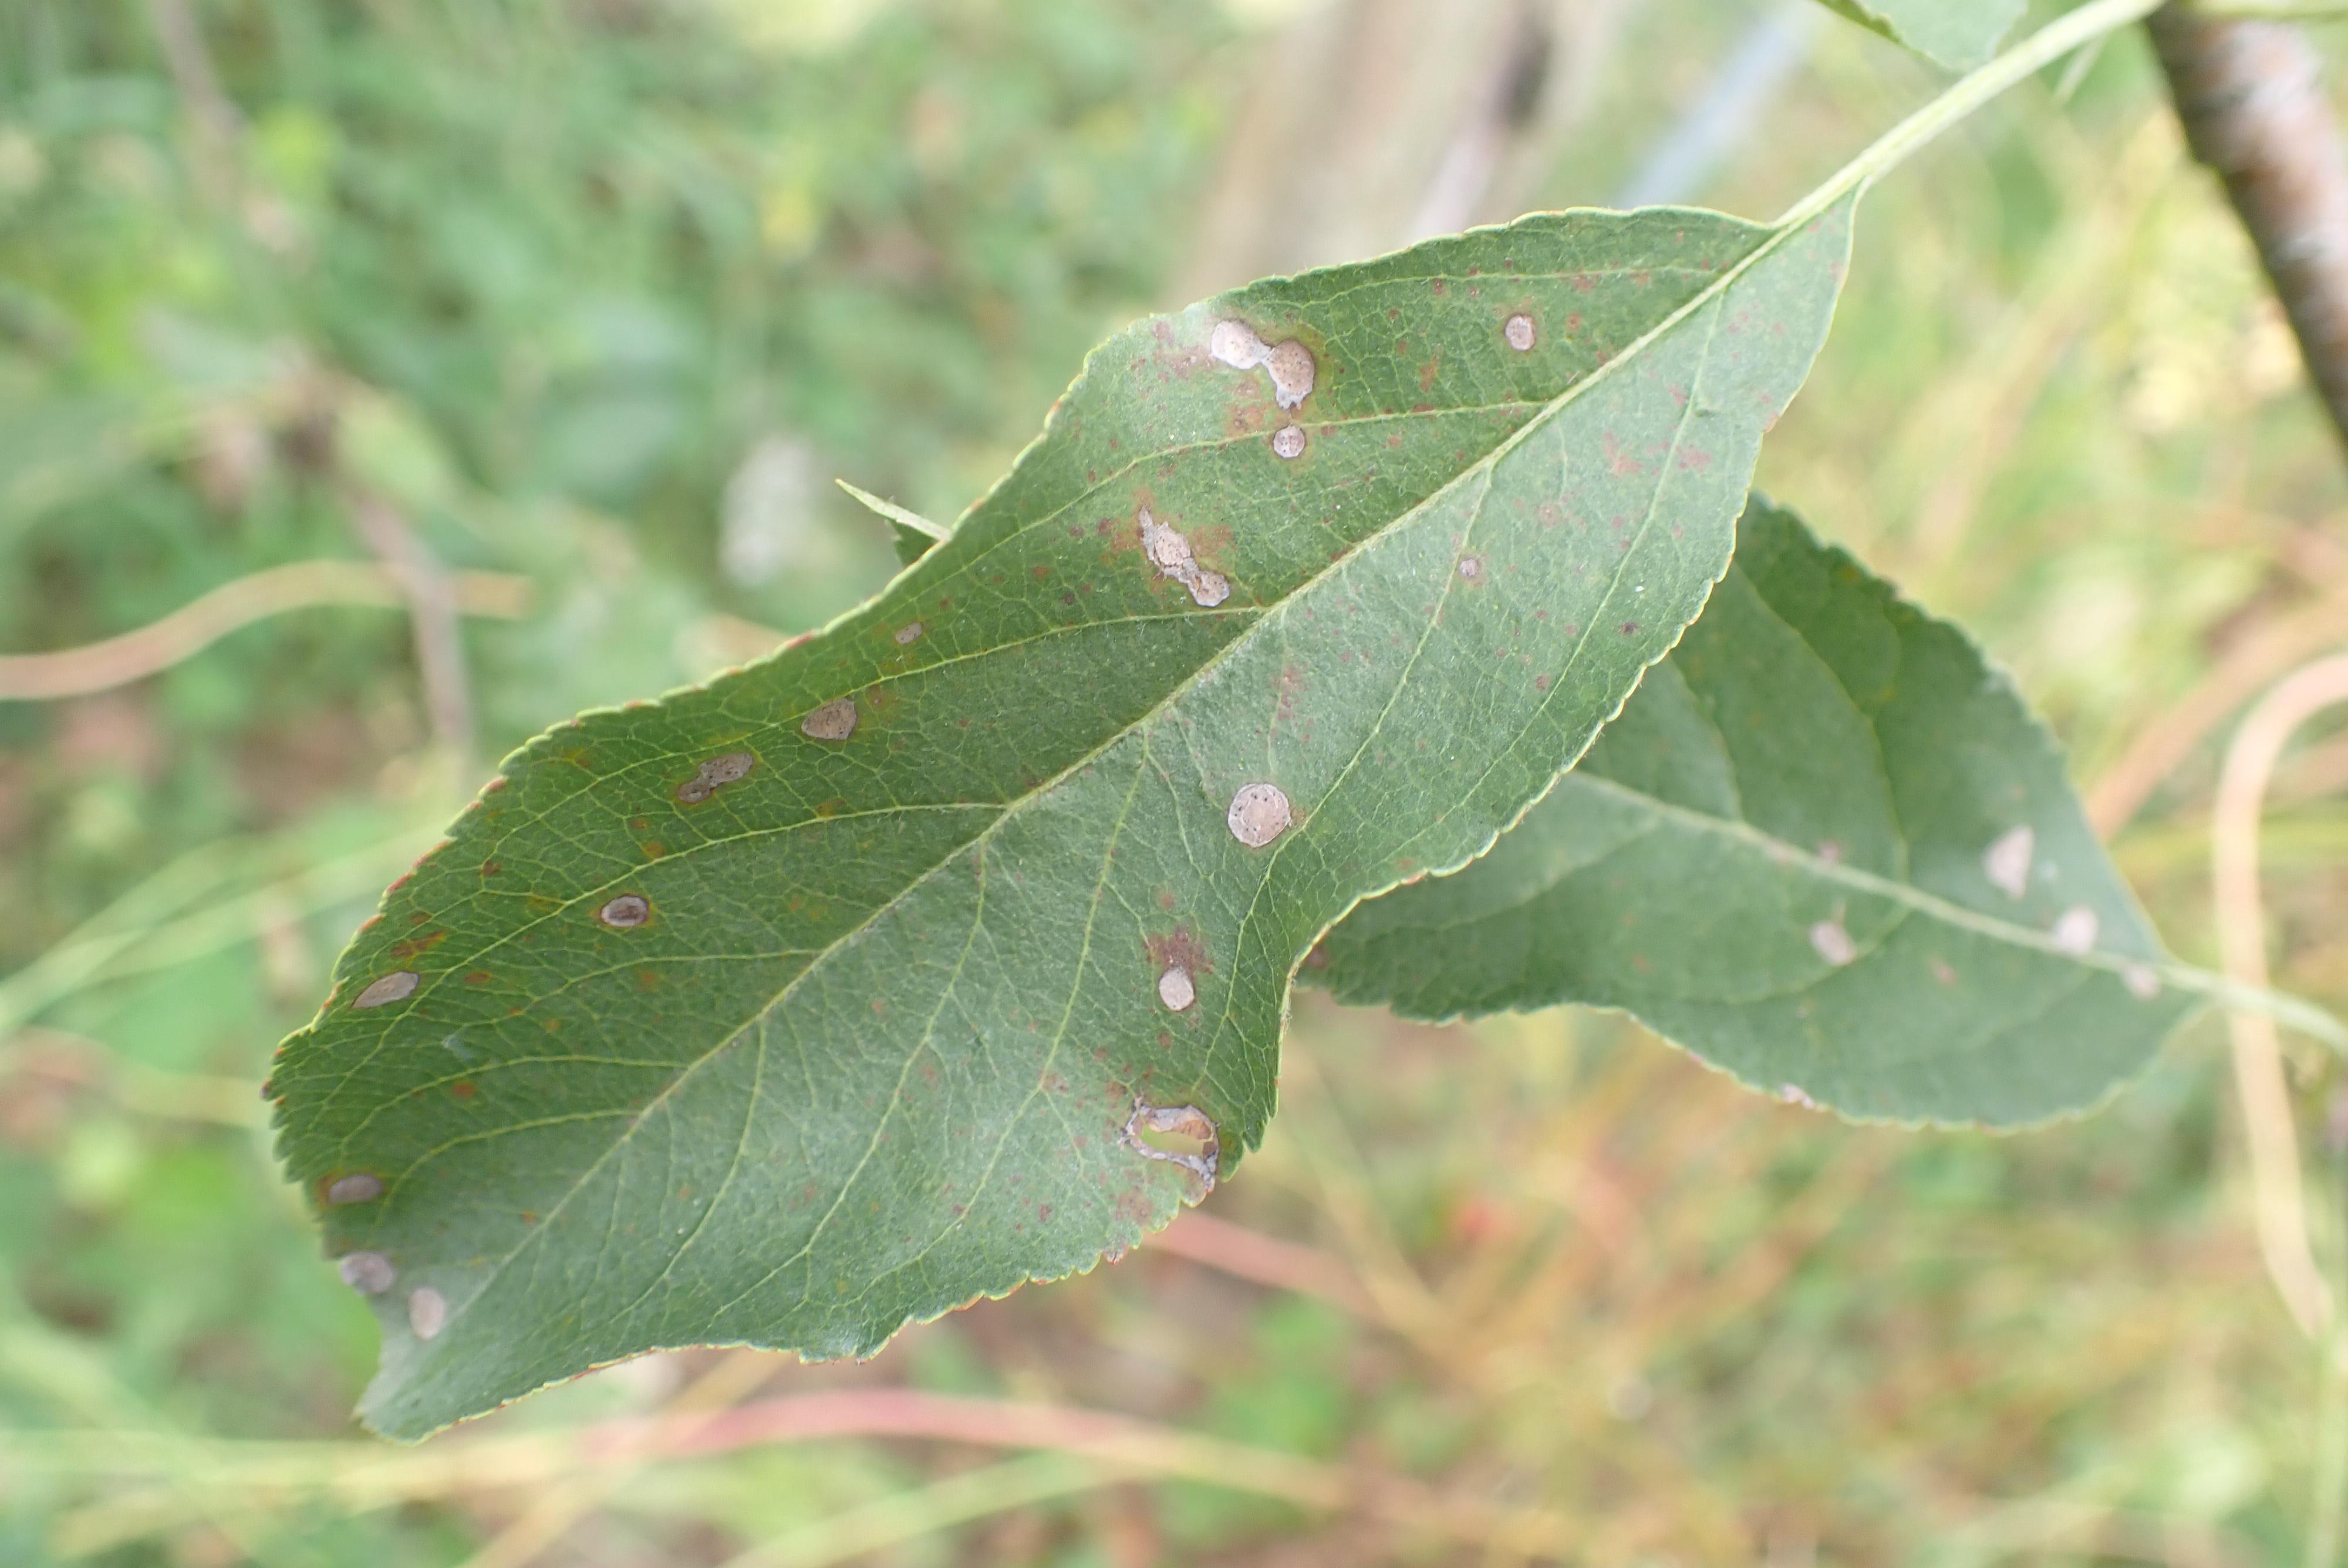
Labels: complex